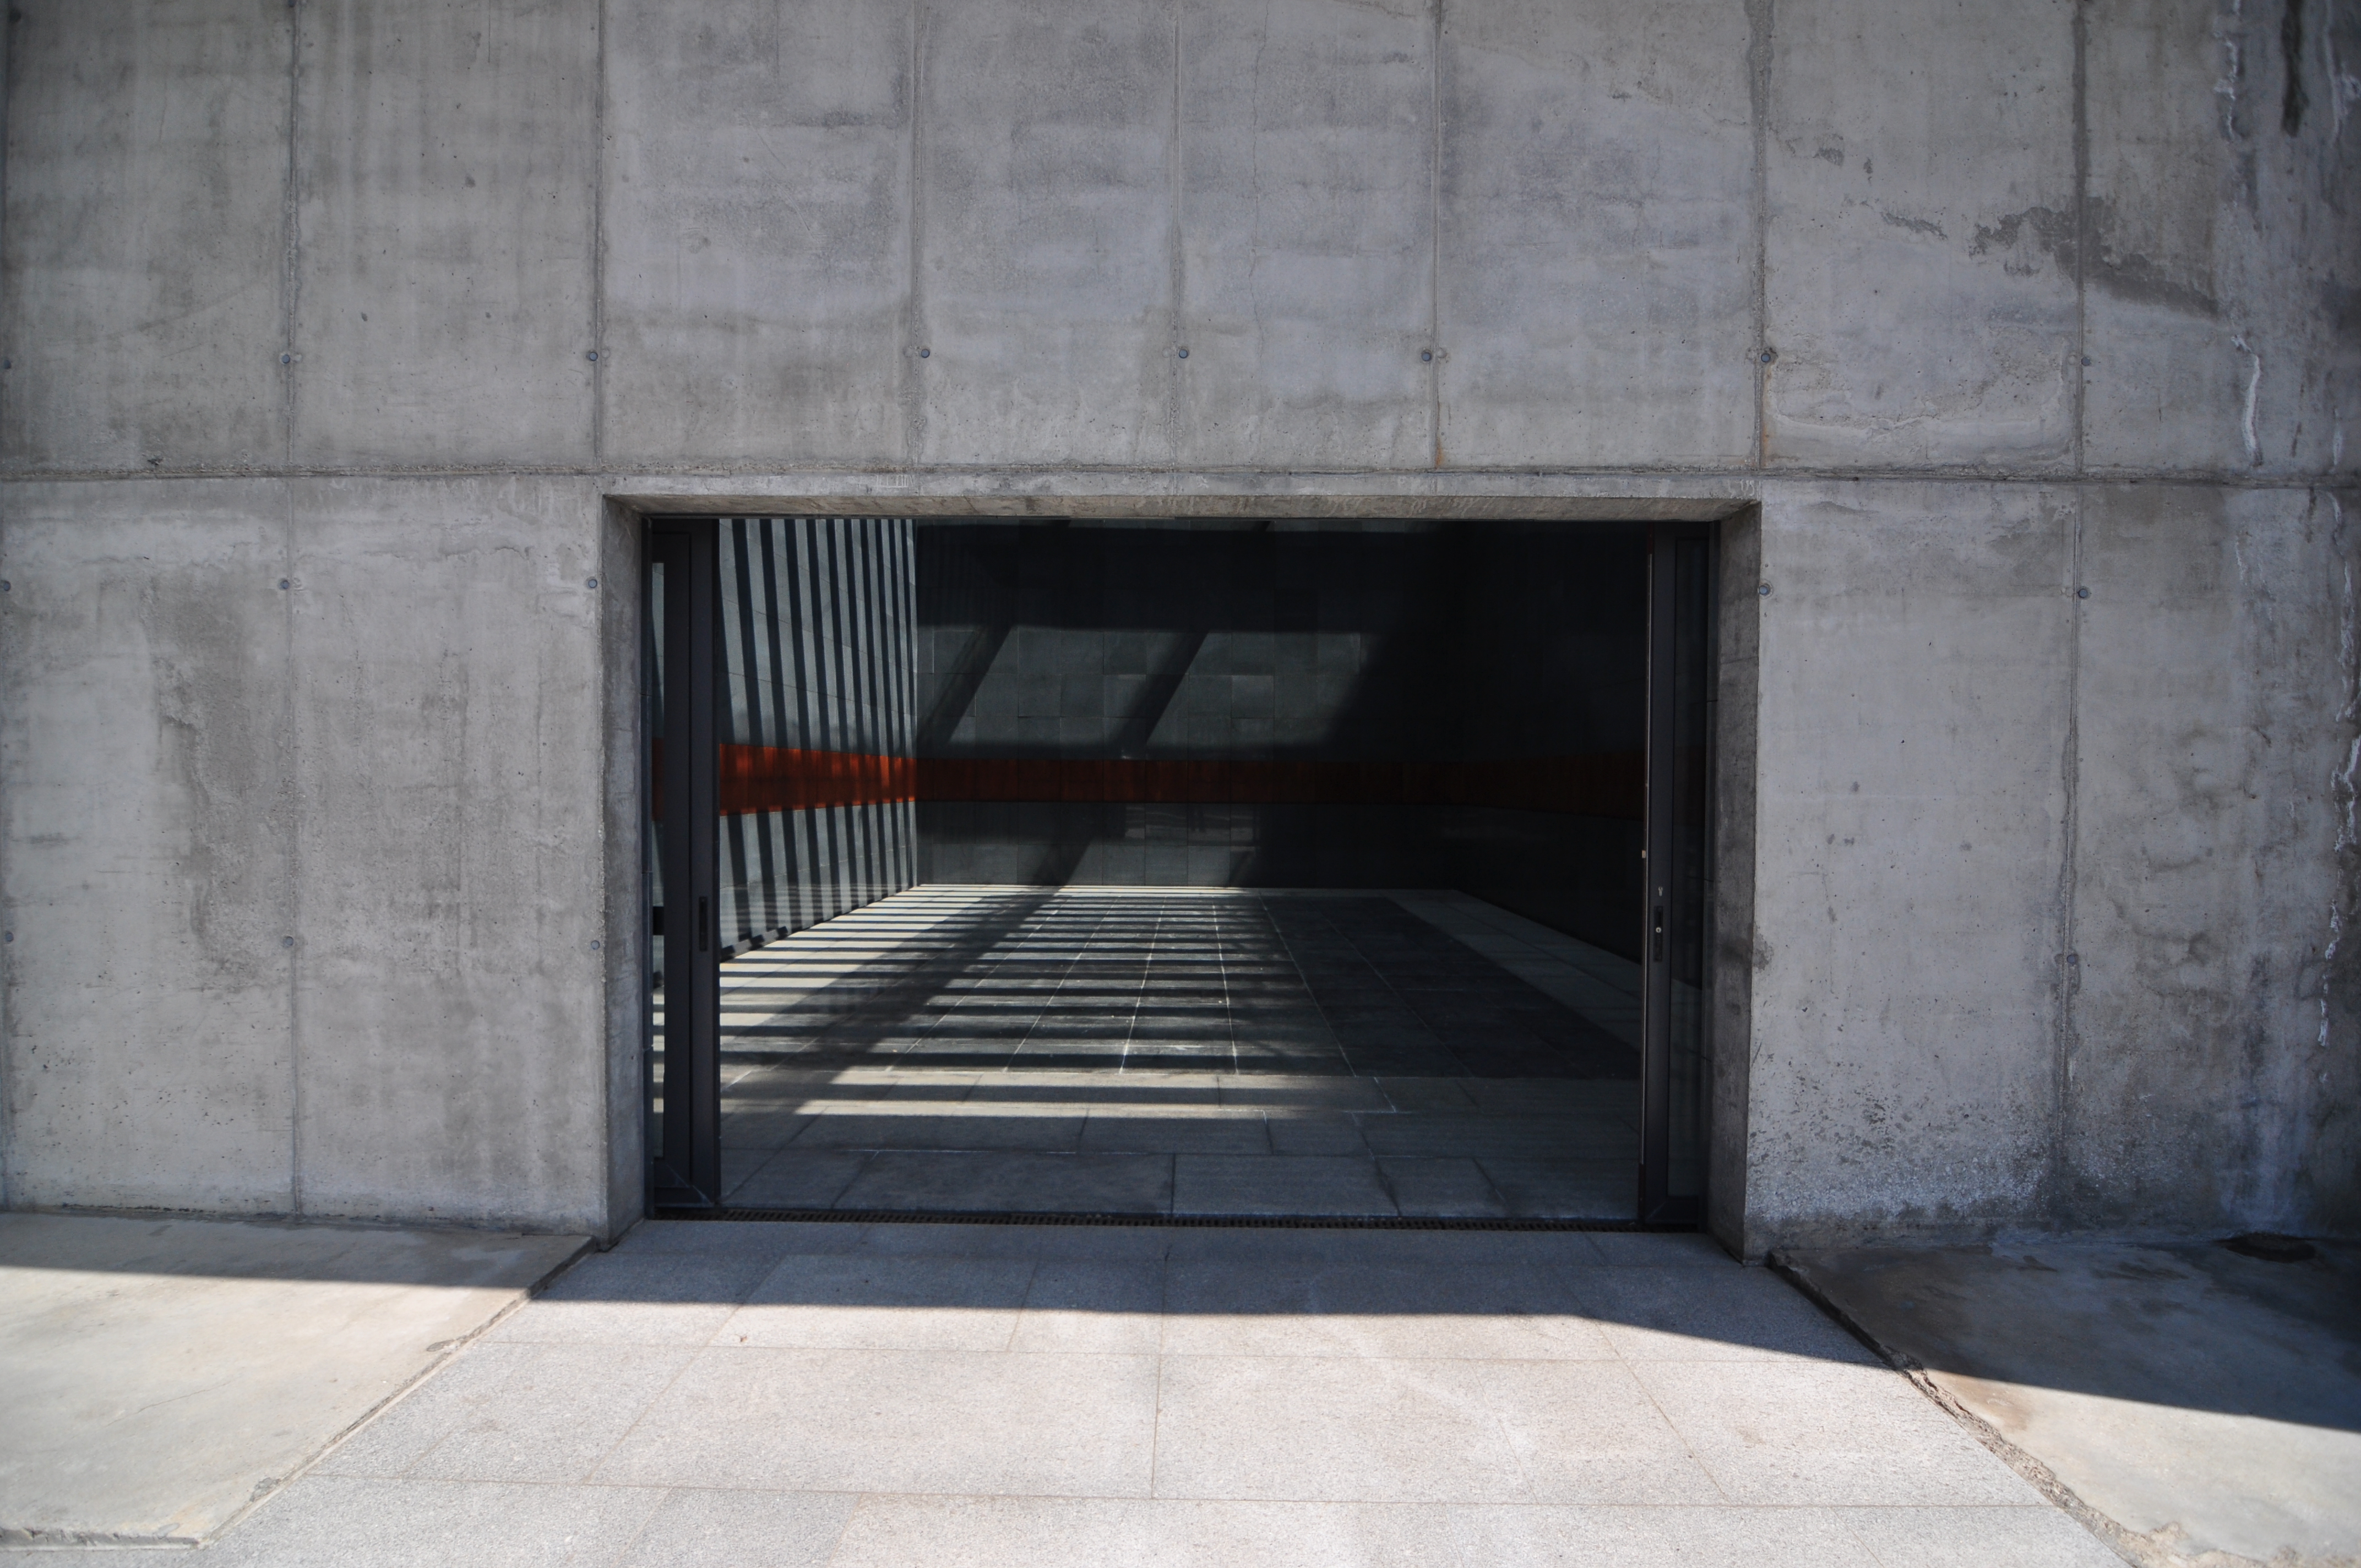
architecture, house, monument, subway, facade, memorial, infrastructure, wwii, holocaust, history, romania, bucharest, arhitectura, istorie, bucuresti, worldwarii, jewish, shoah, memorialul, holocaustului